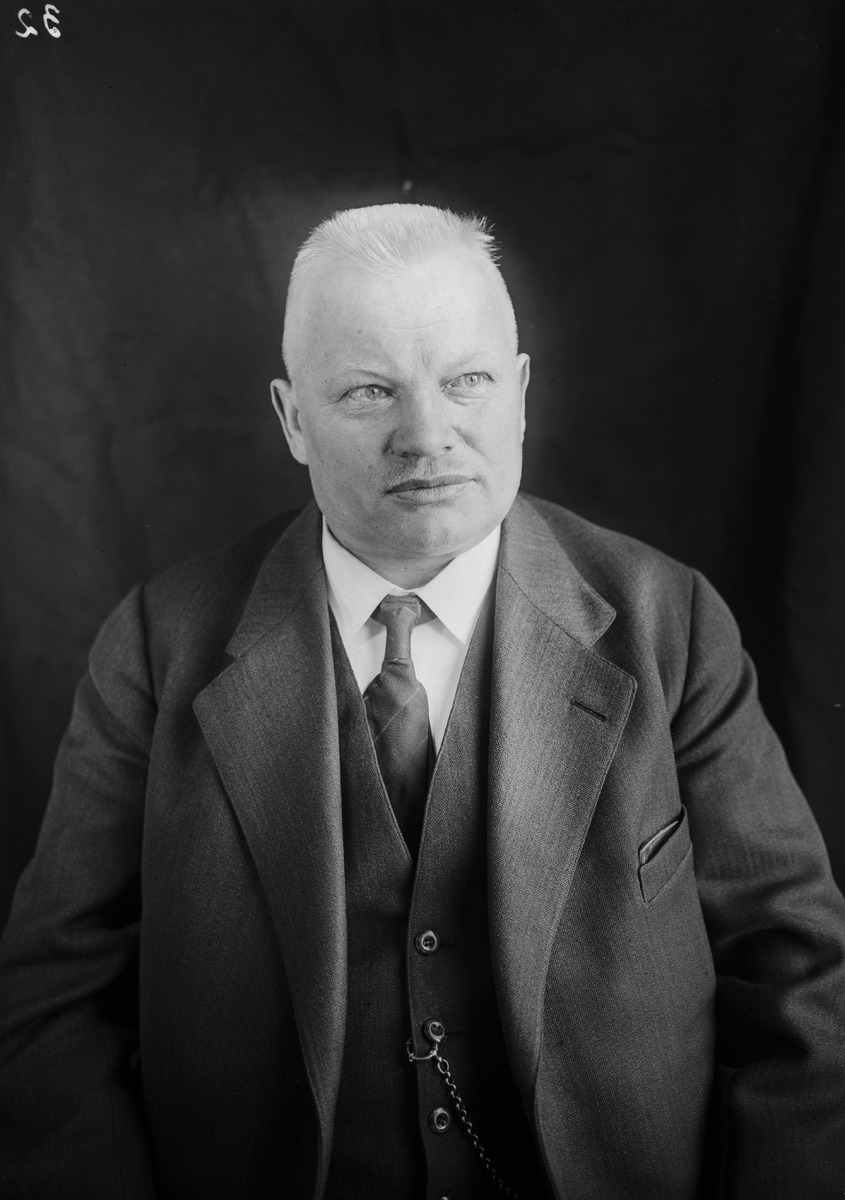
Sanomalehti Kalevan ilmoituskonttorin edustaja David Ivar Välimäki
Newspaper Kaleva's advertisement office's representative David Ivar Välimäki
sisällön kuvaus: Sanomalehti Kalevan ilmoituskonttorin edustaja David Ivar Välimäki 23.5.1931. content description: Newspaper Kaleva's advertisement office's representative David Ivar Välimäki on May 23, 1931.
Vuosi: 1931
Paikka: Suomi, Oulu, Suomi, Pohjois-Pohjanmaa, Oulu
Aiheet: Välimäki, David Ivar; Kaleva; puolikuva